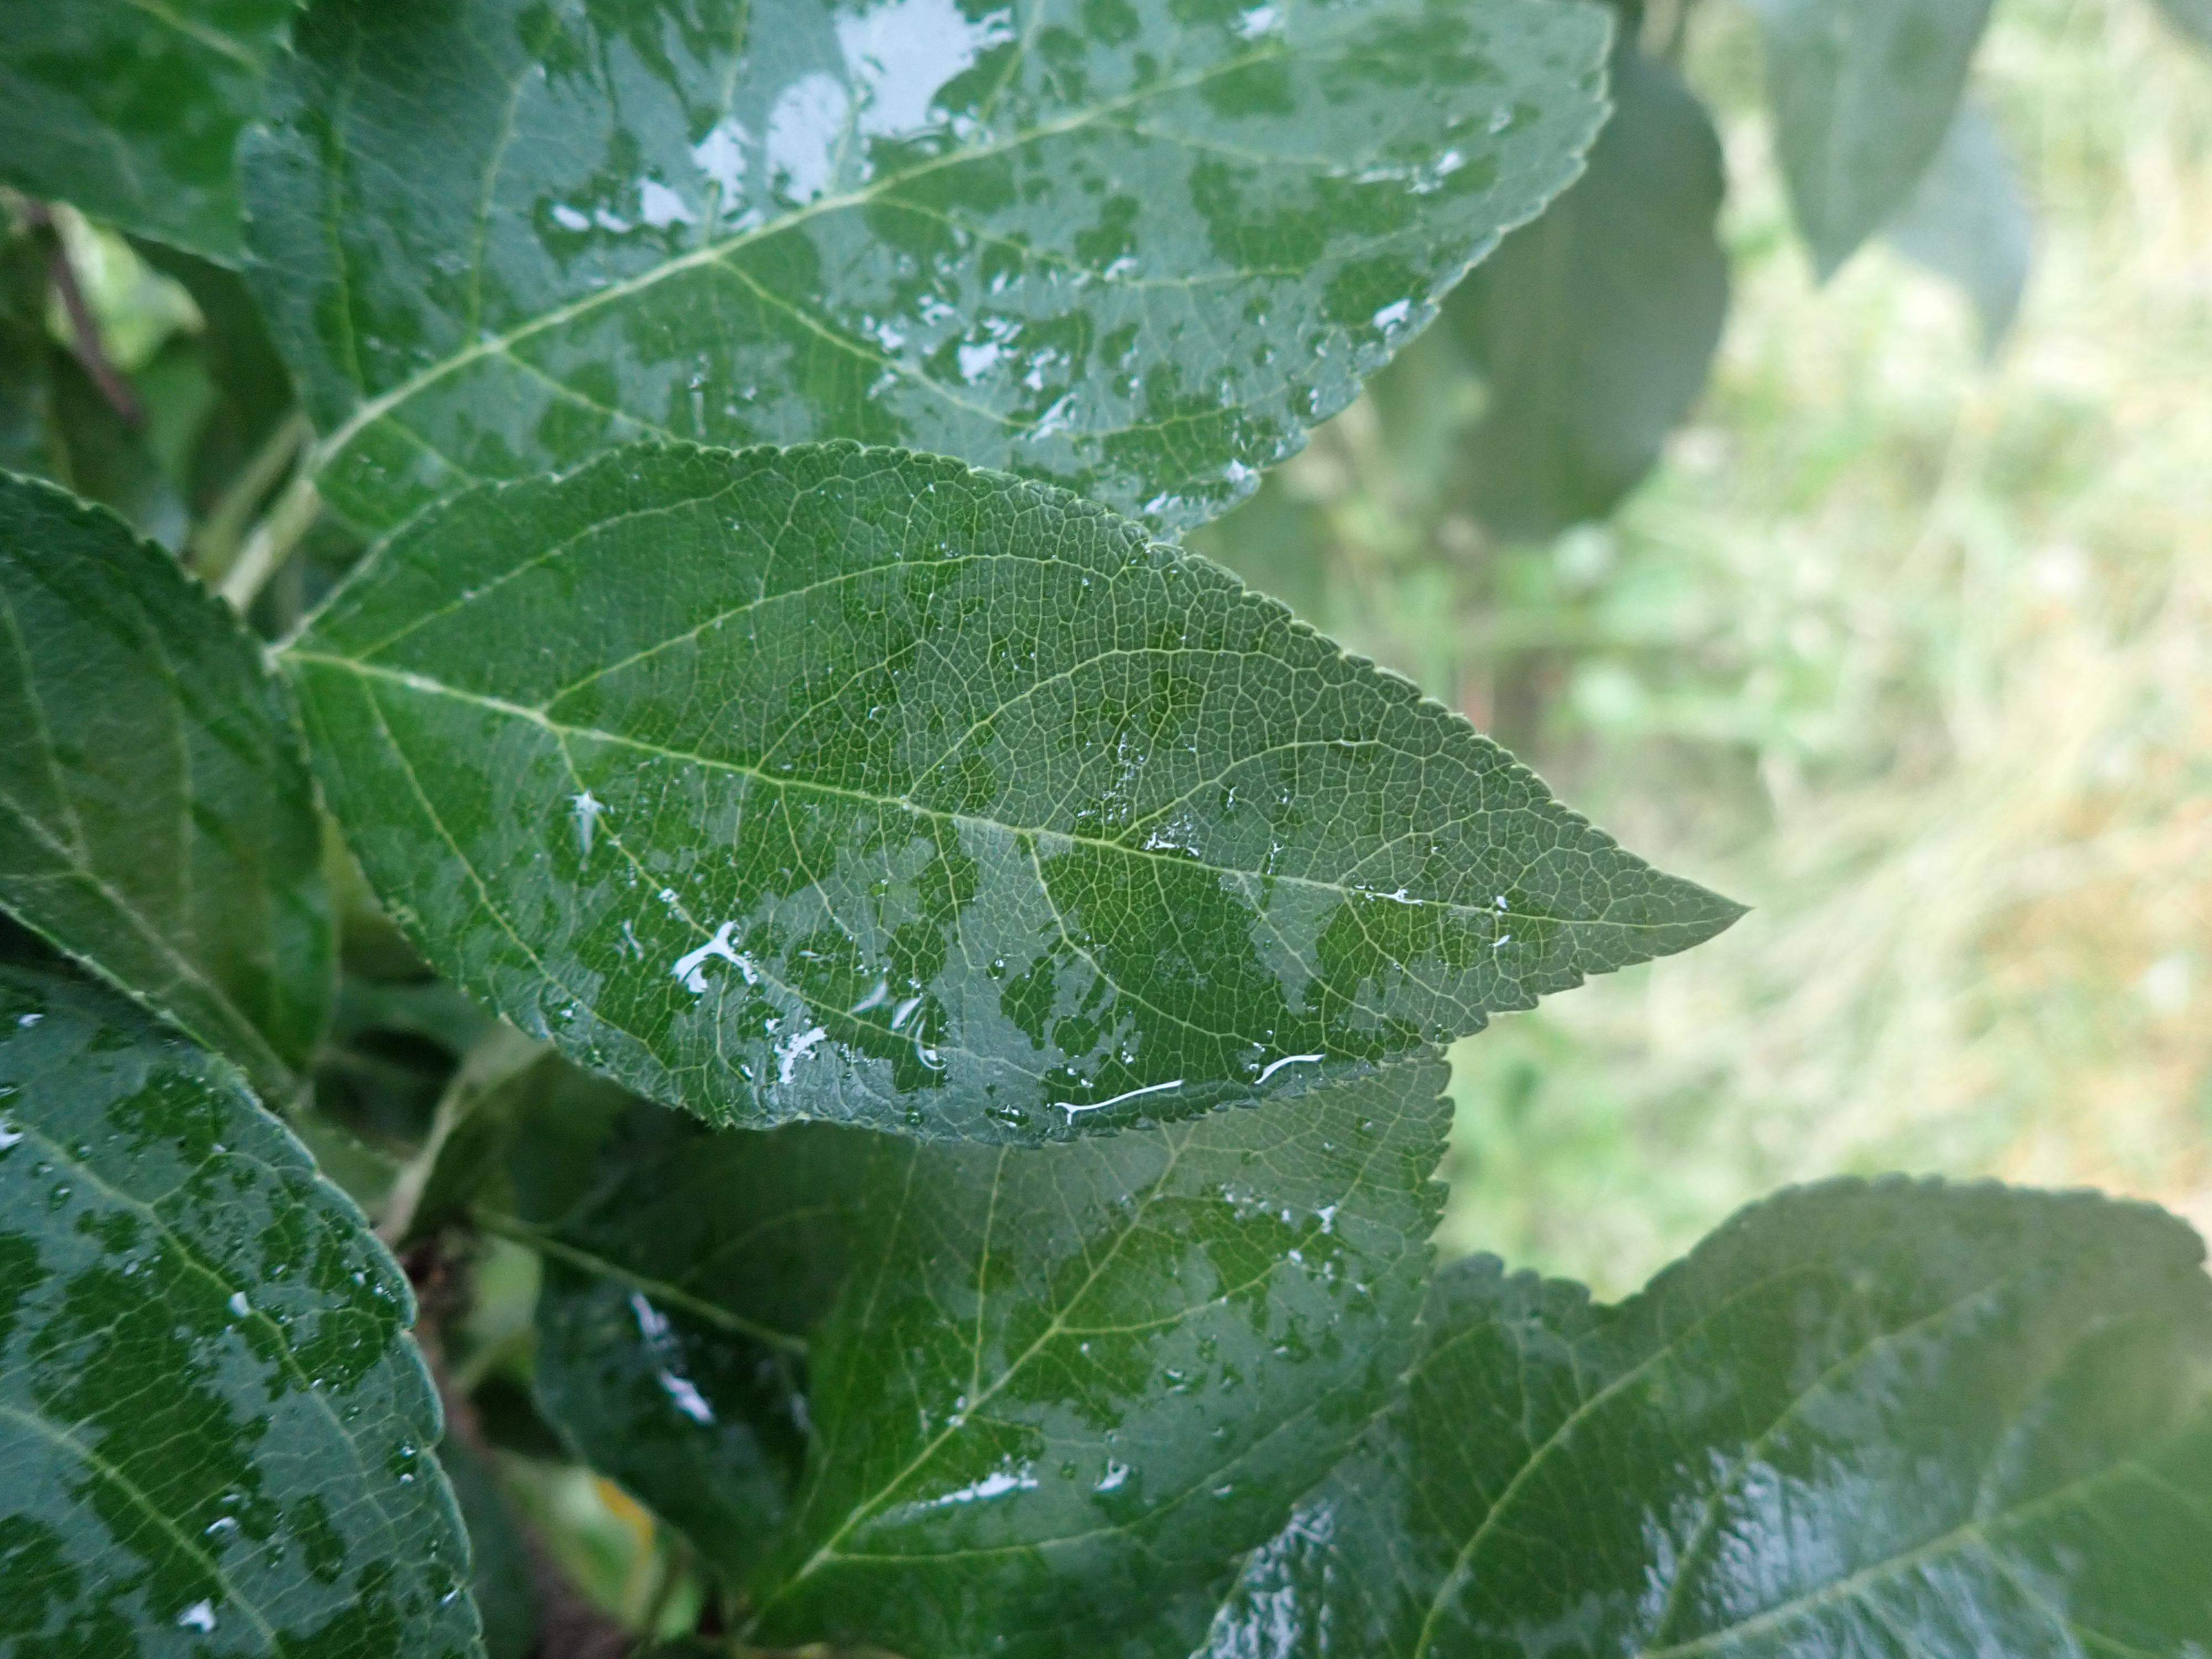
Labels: healthy